Thomas Coplestone

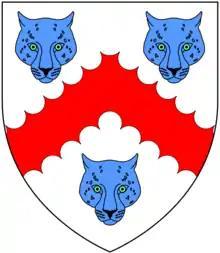
Arms of Copleston: "Argent, a chevron engrailed gules between three lions' faces azure"

Coplestone was baptized on 25 May 1688 the eldest son of John Copleston of Bowden and his wife Mary Reynell of West Ogwell, Devon.